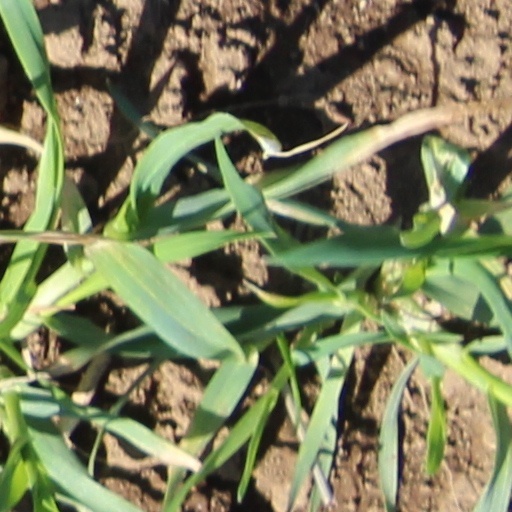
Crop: wheat